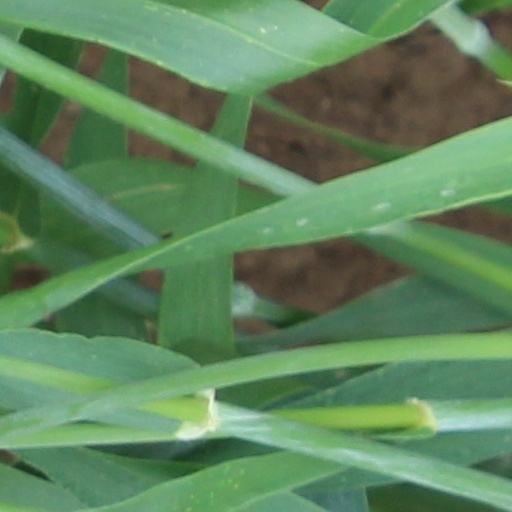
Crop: wheat